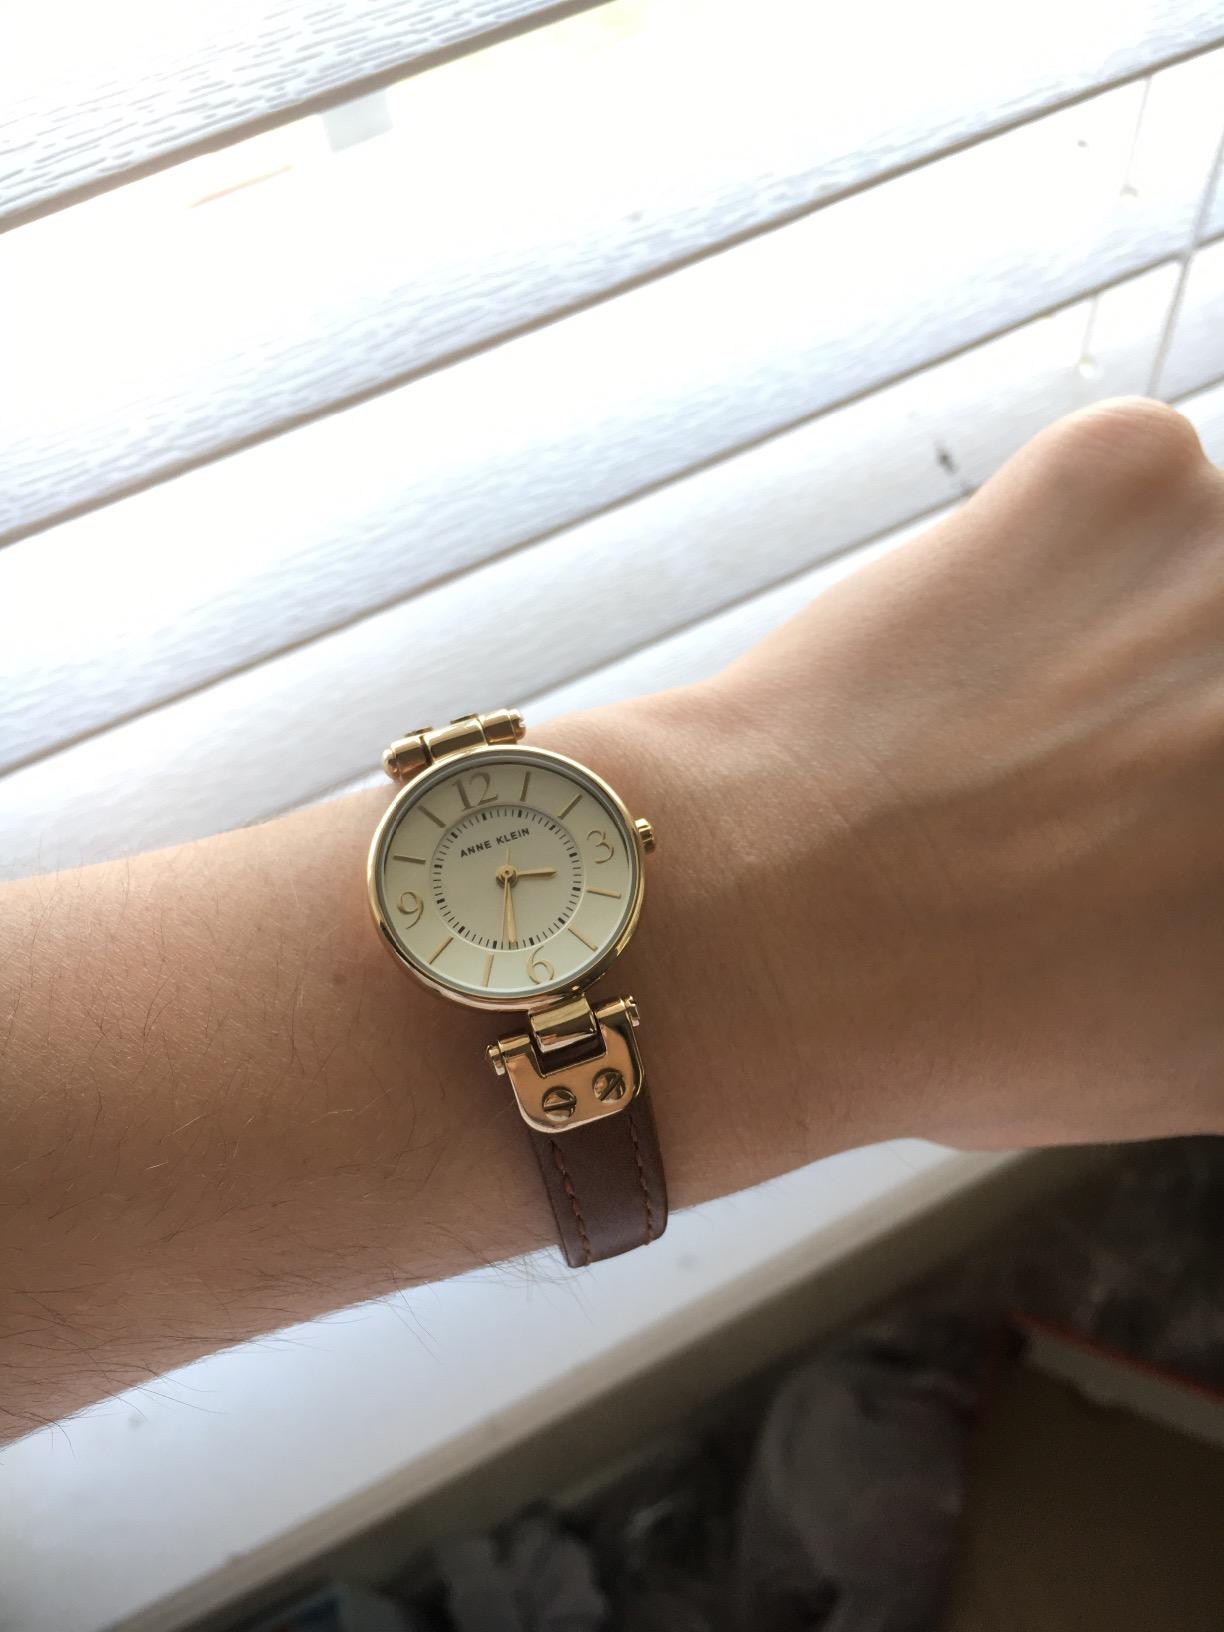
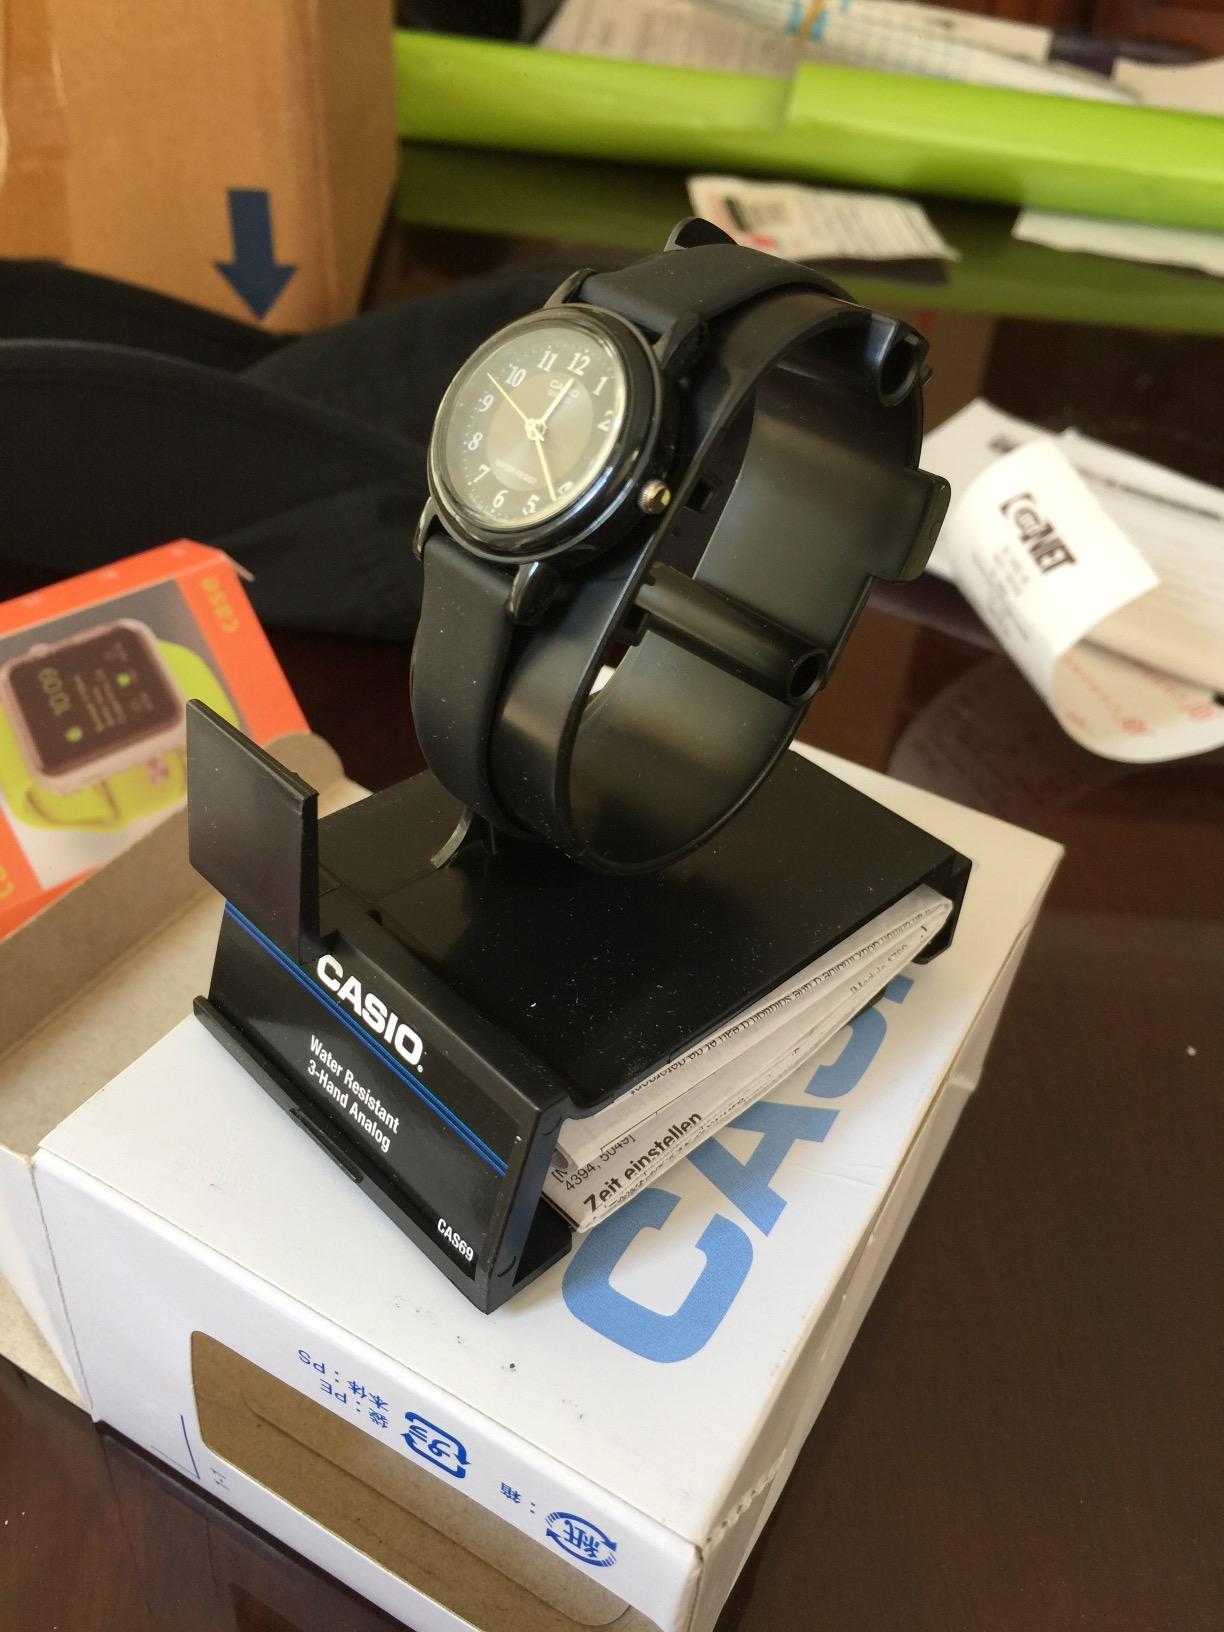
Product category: accessories_watch
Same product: no